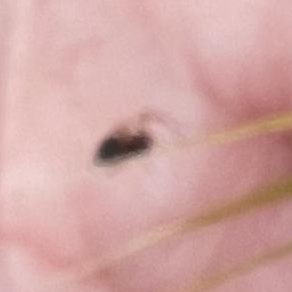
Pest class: predators